Royal Worcester

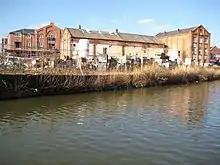
Site of Worcester Porcelain Works - geograph.org.uk - 1744254

The factory's former site includes the independent Museum of Royal Worcester (formerly known as the 'Dyson Perrins Museum' and 'Worcester Porcelain Museum') owned by the Dyson Perrins Museum Trust. The Museum houses the world’s largest collection of Worcester porcelain. The collections date back to 1751 and the Victorian gallery, the ceramic collections, archives and records of factory production, form the primary resource for the study of Worcester porcelain and its history.